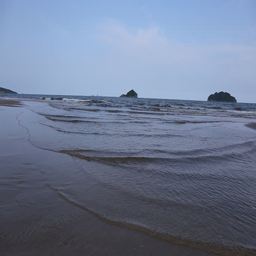
waves rolled on the sand